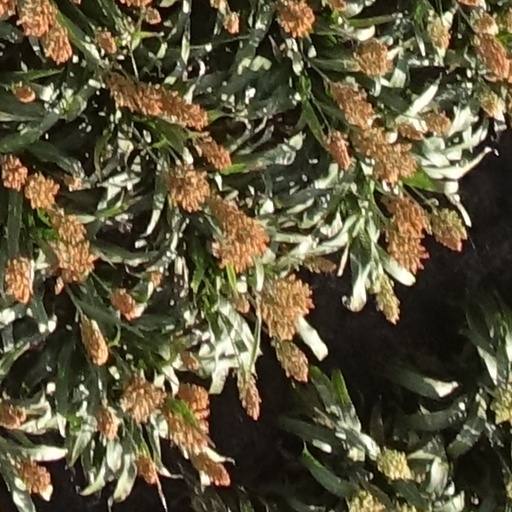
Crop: sorghum